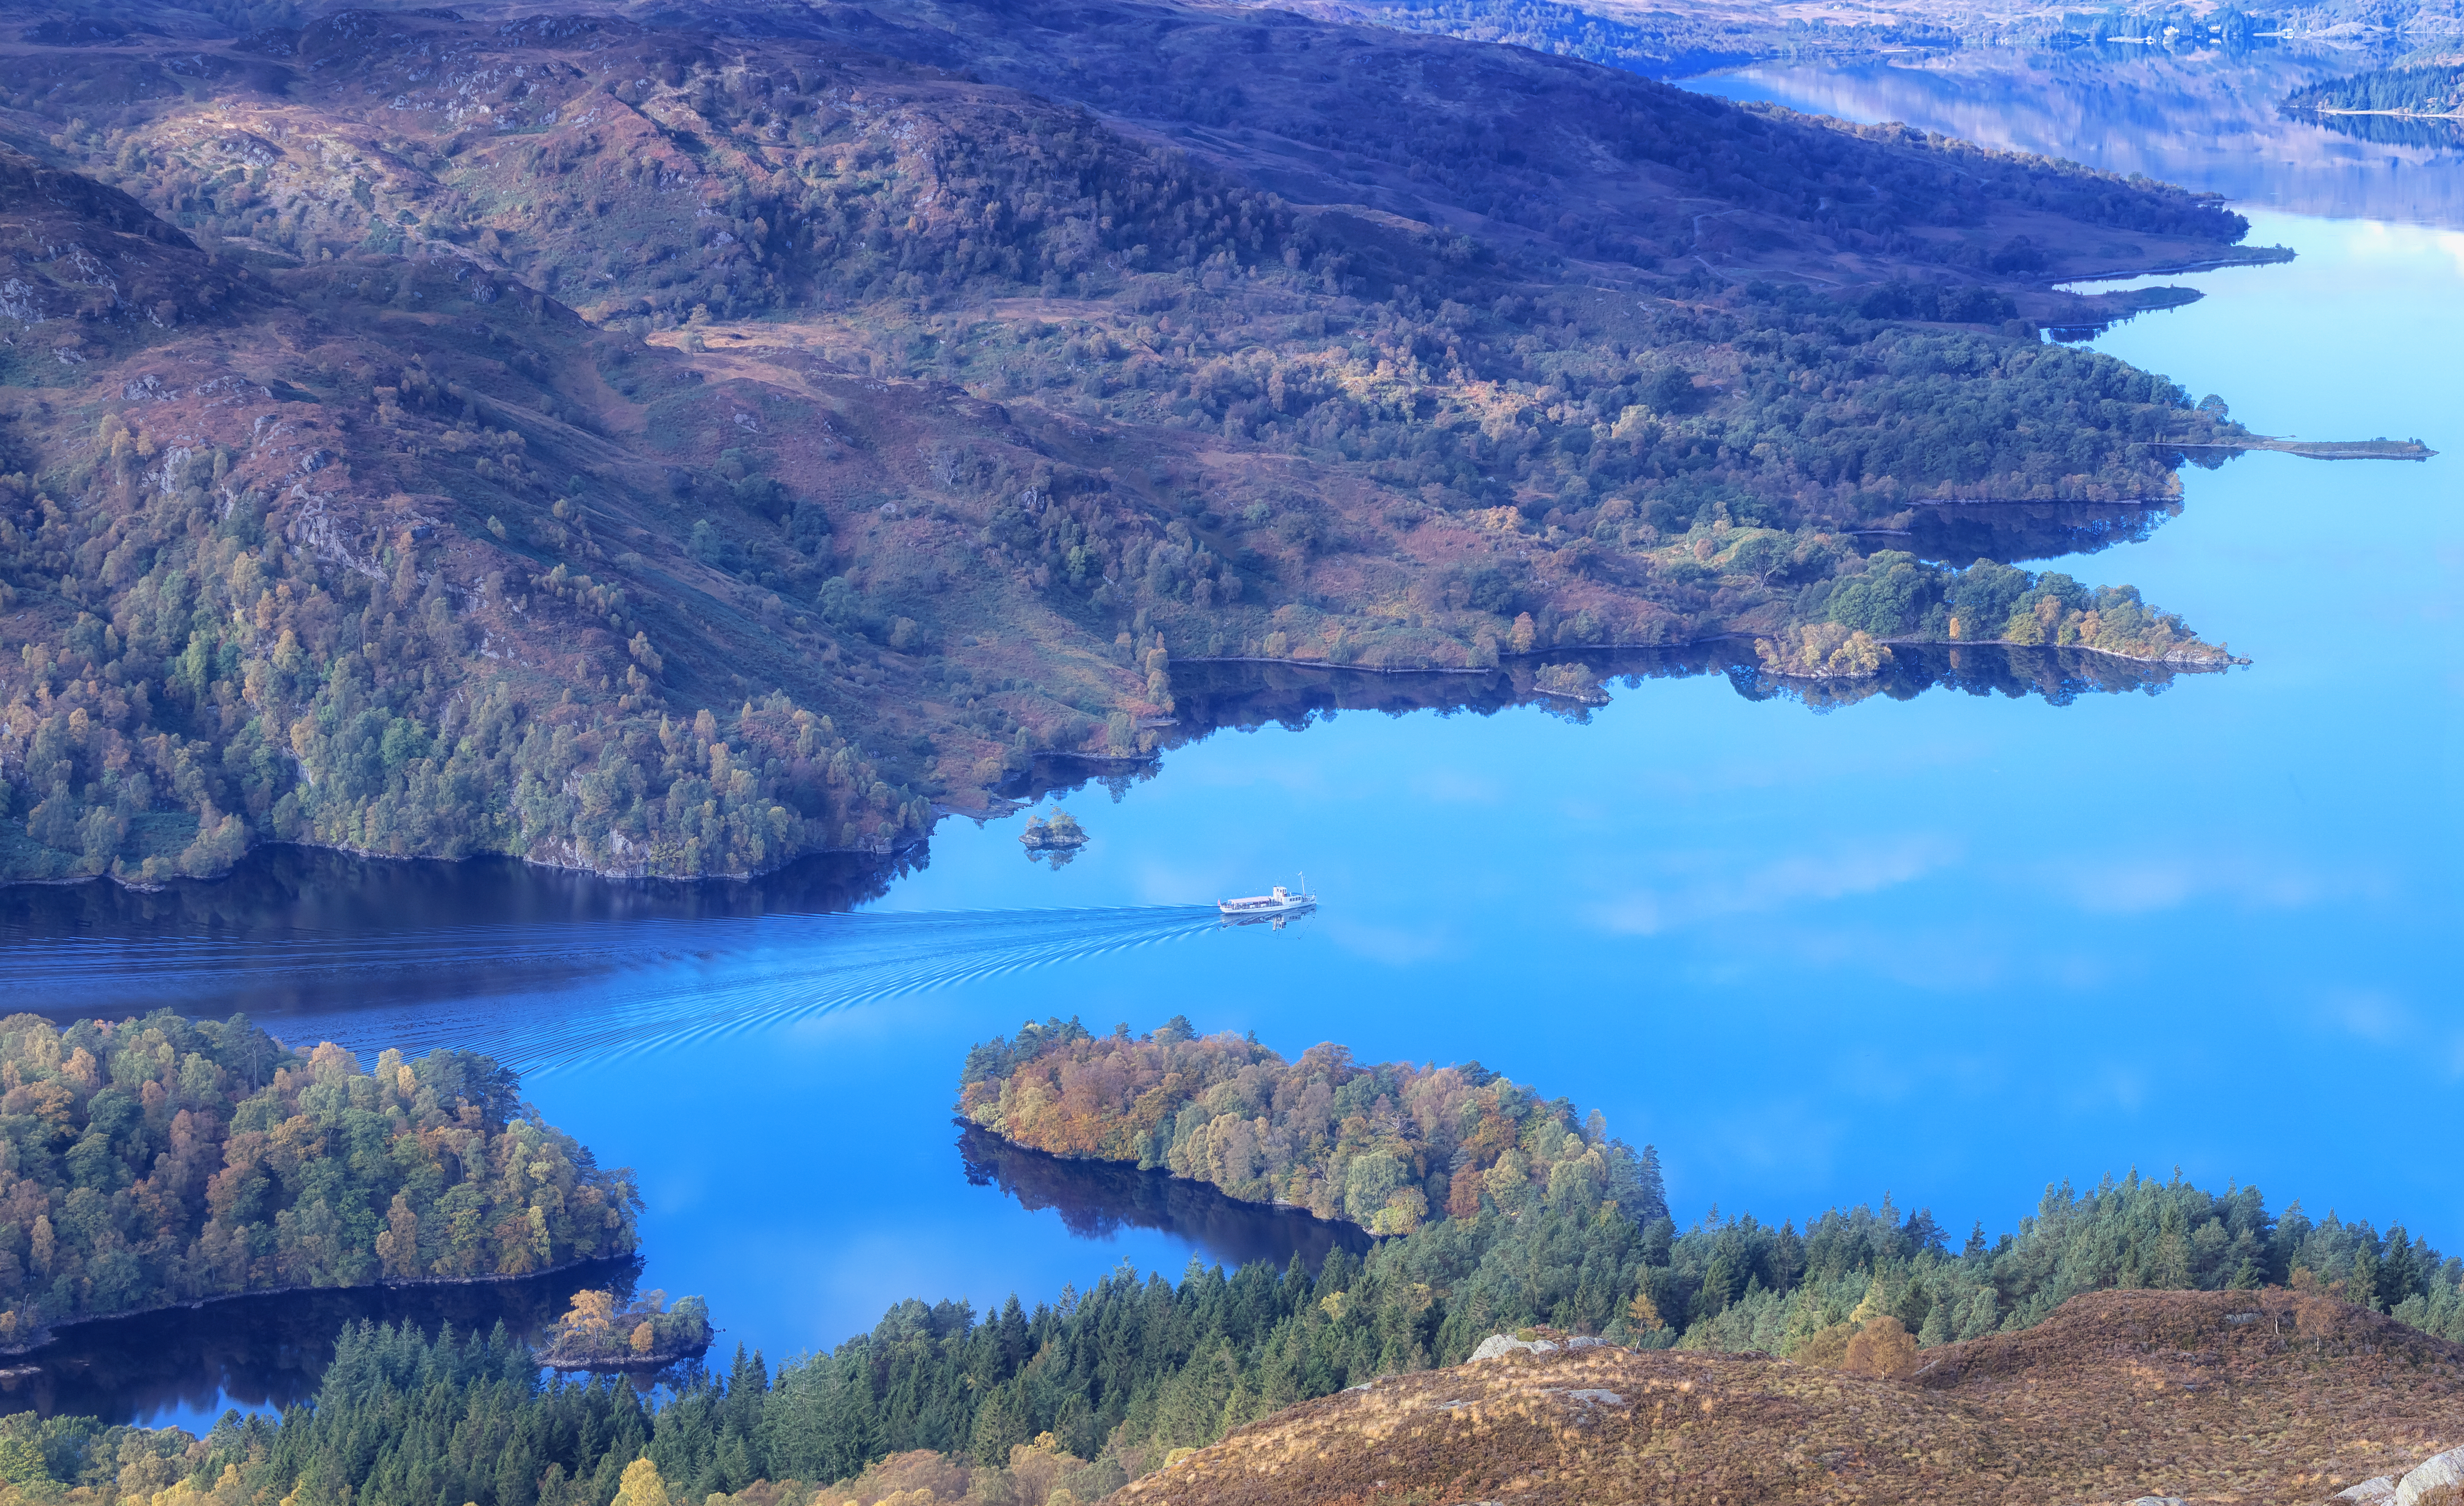
wilderness, lake, fjord, reservoir, national park, body of water, plateau, fell, loch, crater lake, tarn